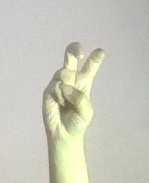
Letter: toot